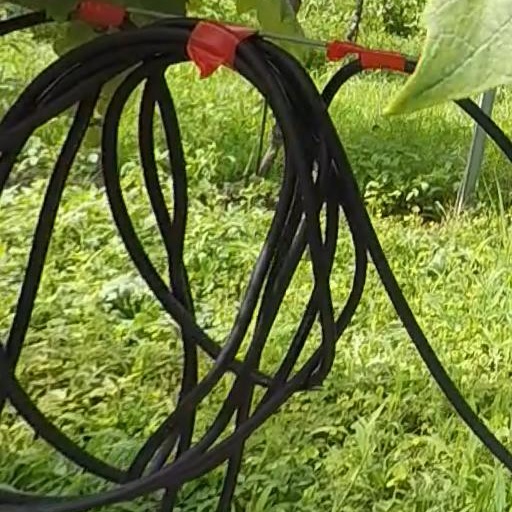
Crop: grape